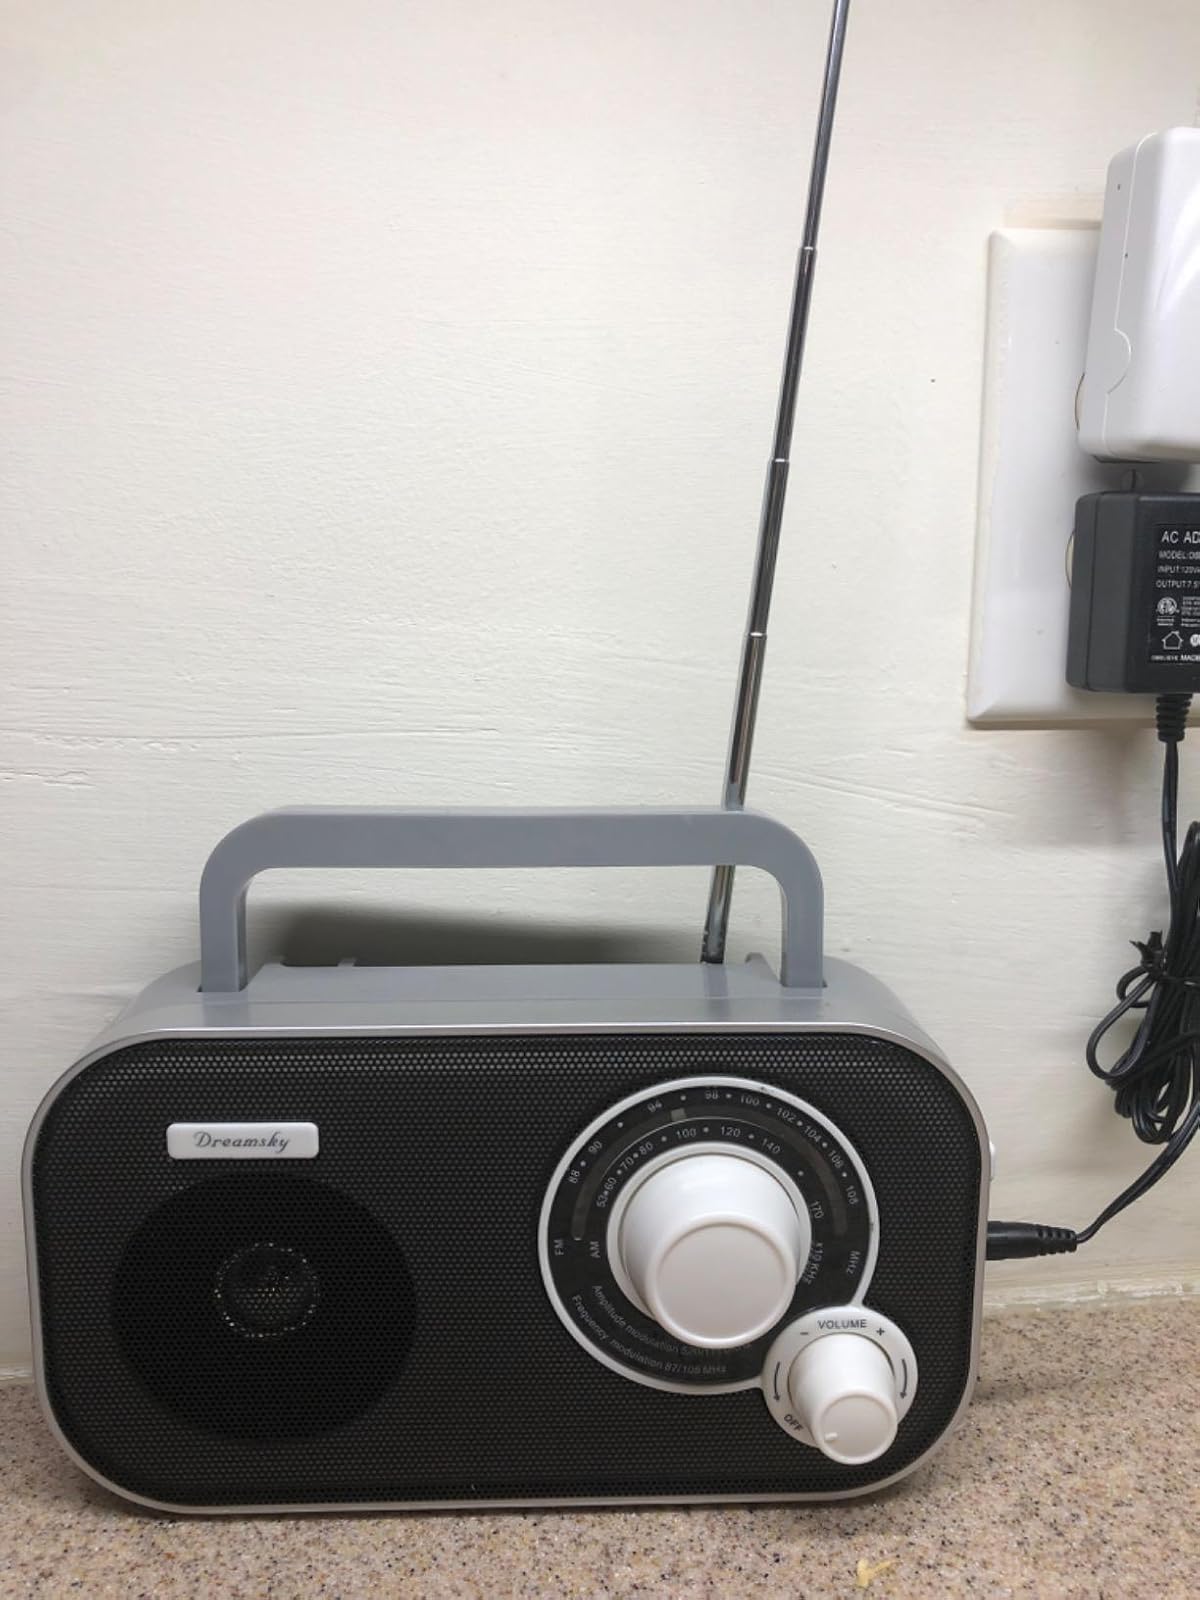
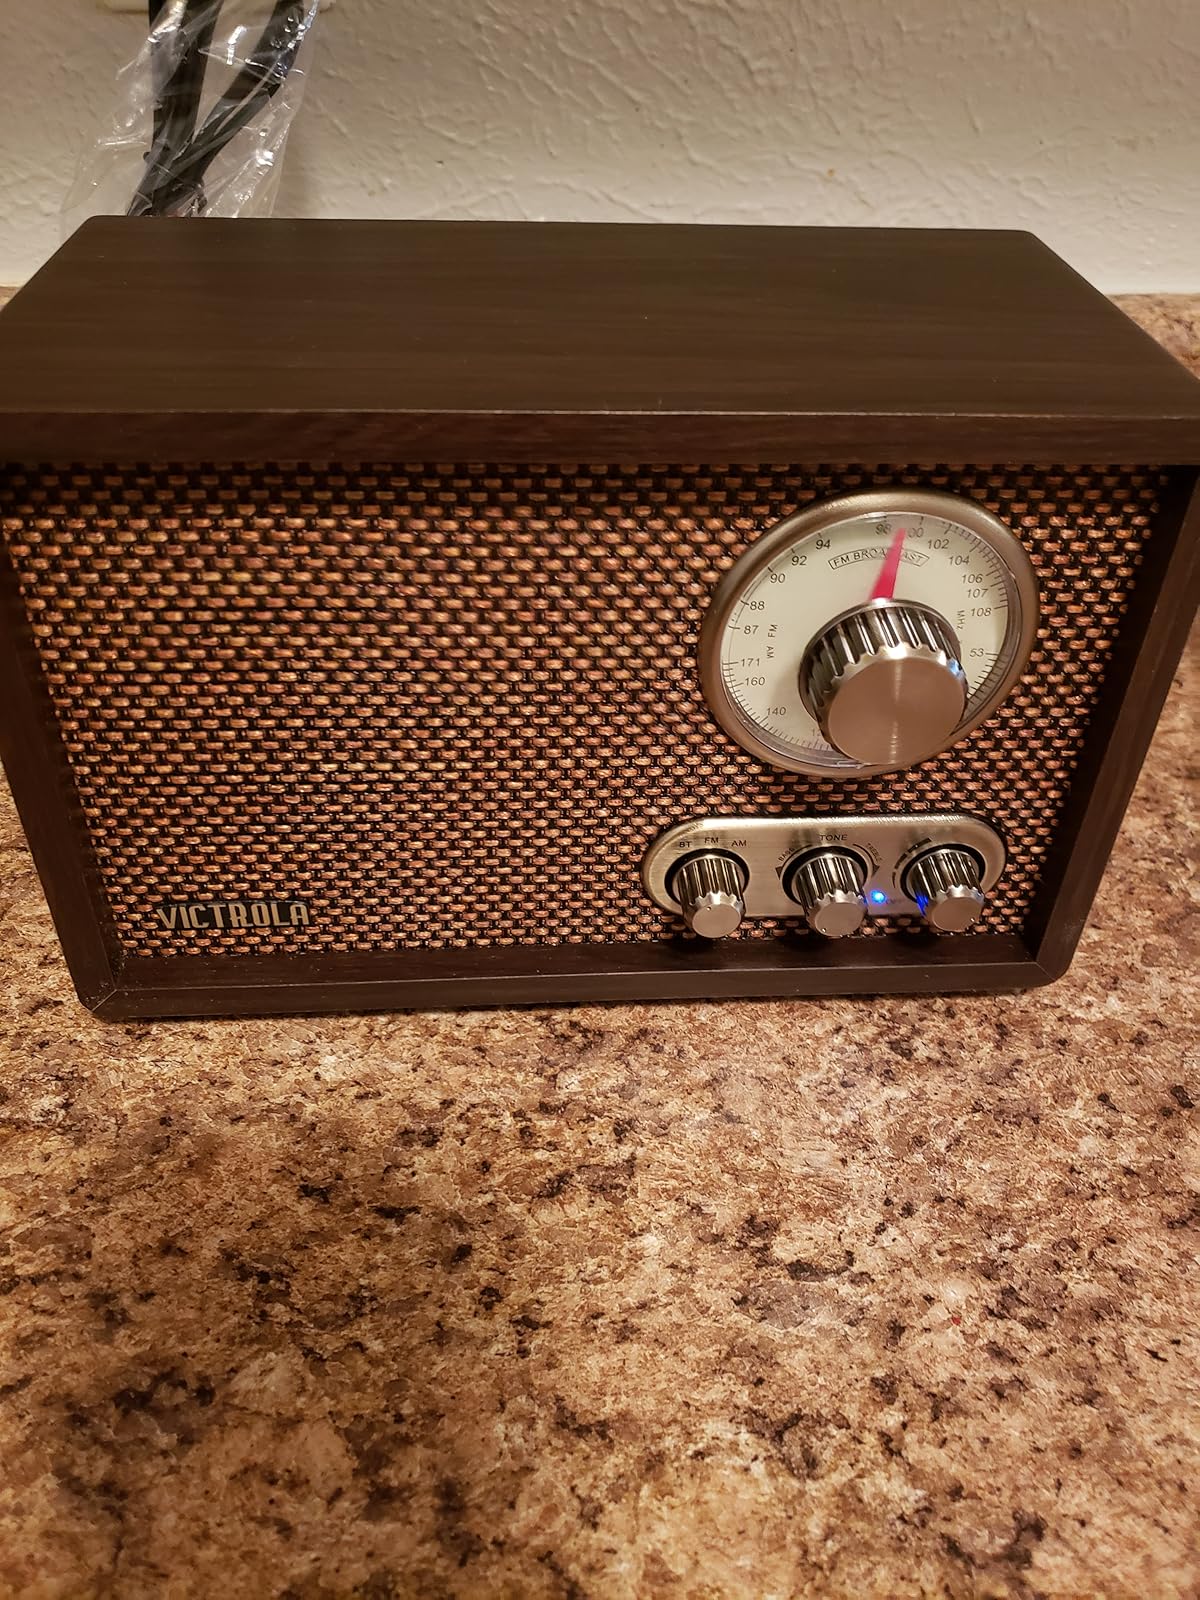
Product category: radio
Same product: no